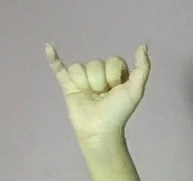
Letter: ya